Carlos Rabascall

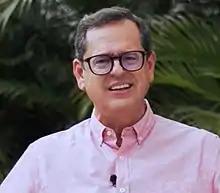
Rabascall in 2021

Carlos Xavier Rabascall Salazar (born September 3, 1960) is an Ecuadorian journalist, commercial engineer, businessman, and political consultant who is running for President of Ecuador in the 2025 general election. He previously ran for vice president in the 2021 general election.